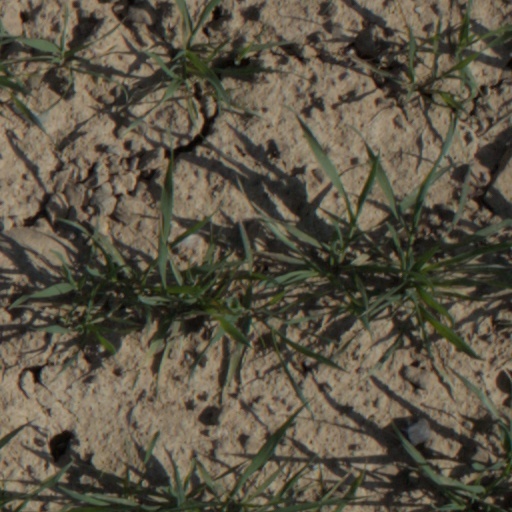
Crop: wheat